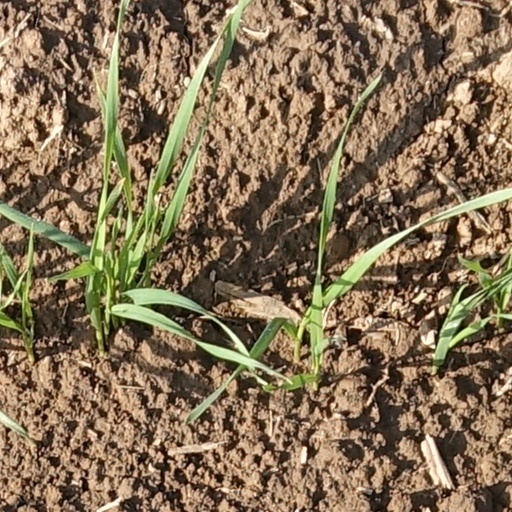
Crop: wheat